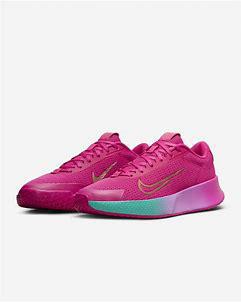
Brand: Nike
Model: Court Vapor Lite 2